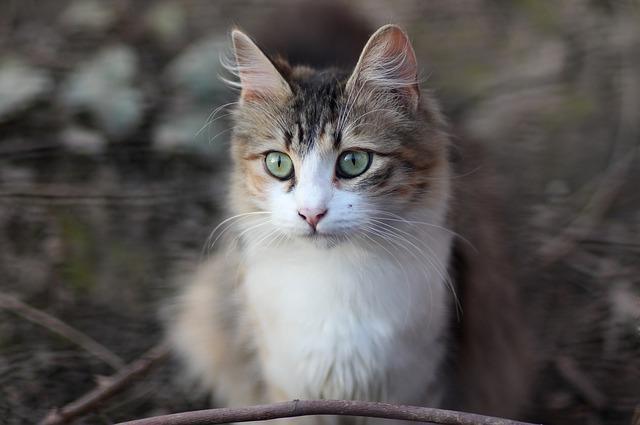
cat